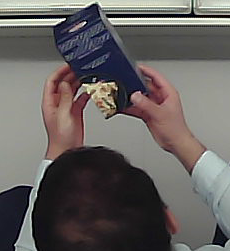
Product: barilla_lasagne